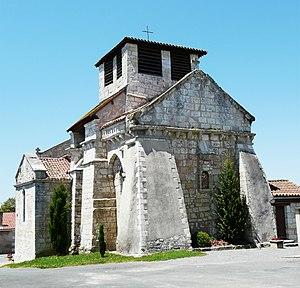
Église Saint-Eumache vue du sud-est, Cornille, Dordogne, France
Cornille est une commune française située dans le département de la Dordogne, en région Nouvelle-Aquitaine.